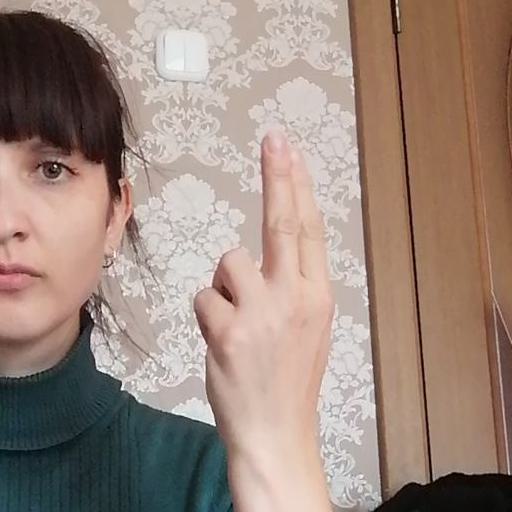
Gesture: two_up_inverted